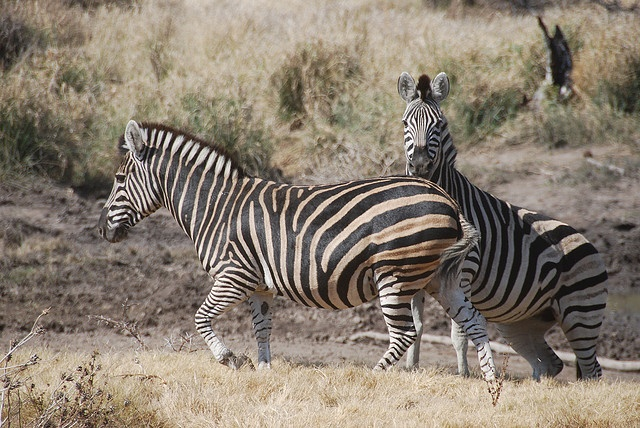
Two zebras playing in a field of brown grass.
Two zebras are running around thief zoo exhibit
Two zebras walk in the grass in front of some brush.
Two zebras who are walking together in a field.
One zebra is chasing another zebra in the jungle.